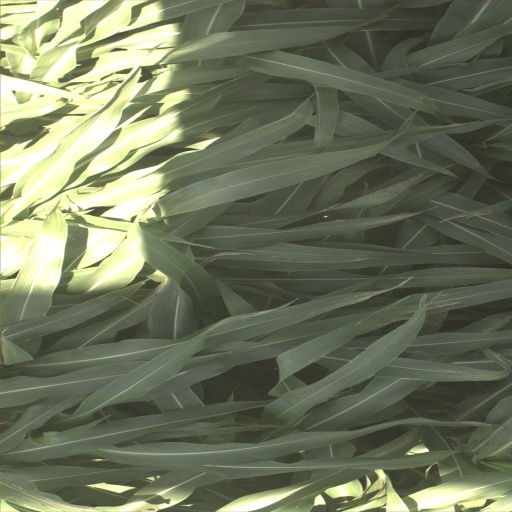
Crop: sorghum